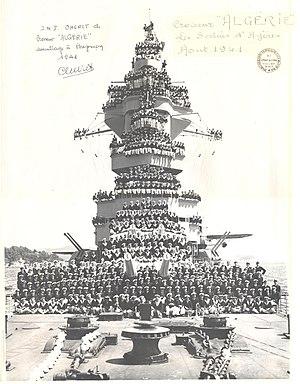
Photo prise en aout 1941 par l' IMP CHURET - Chef mécanicien de l' Algérie. Le navire est au mouillage des Salins d'Hyères face au Fort de Brégançon
L’Algérie est un croiseur lourd en service dans la Marine nationale entre 1934 et 1942.